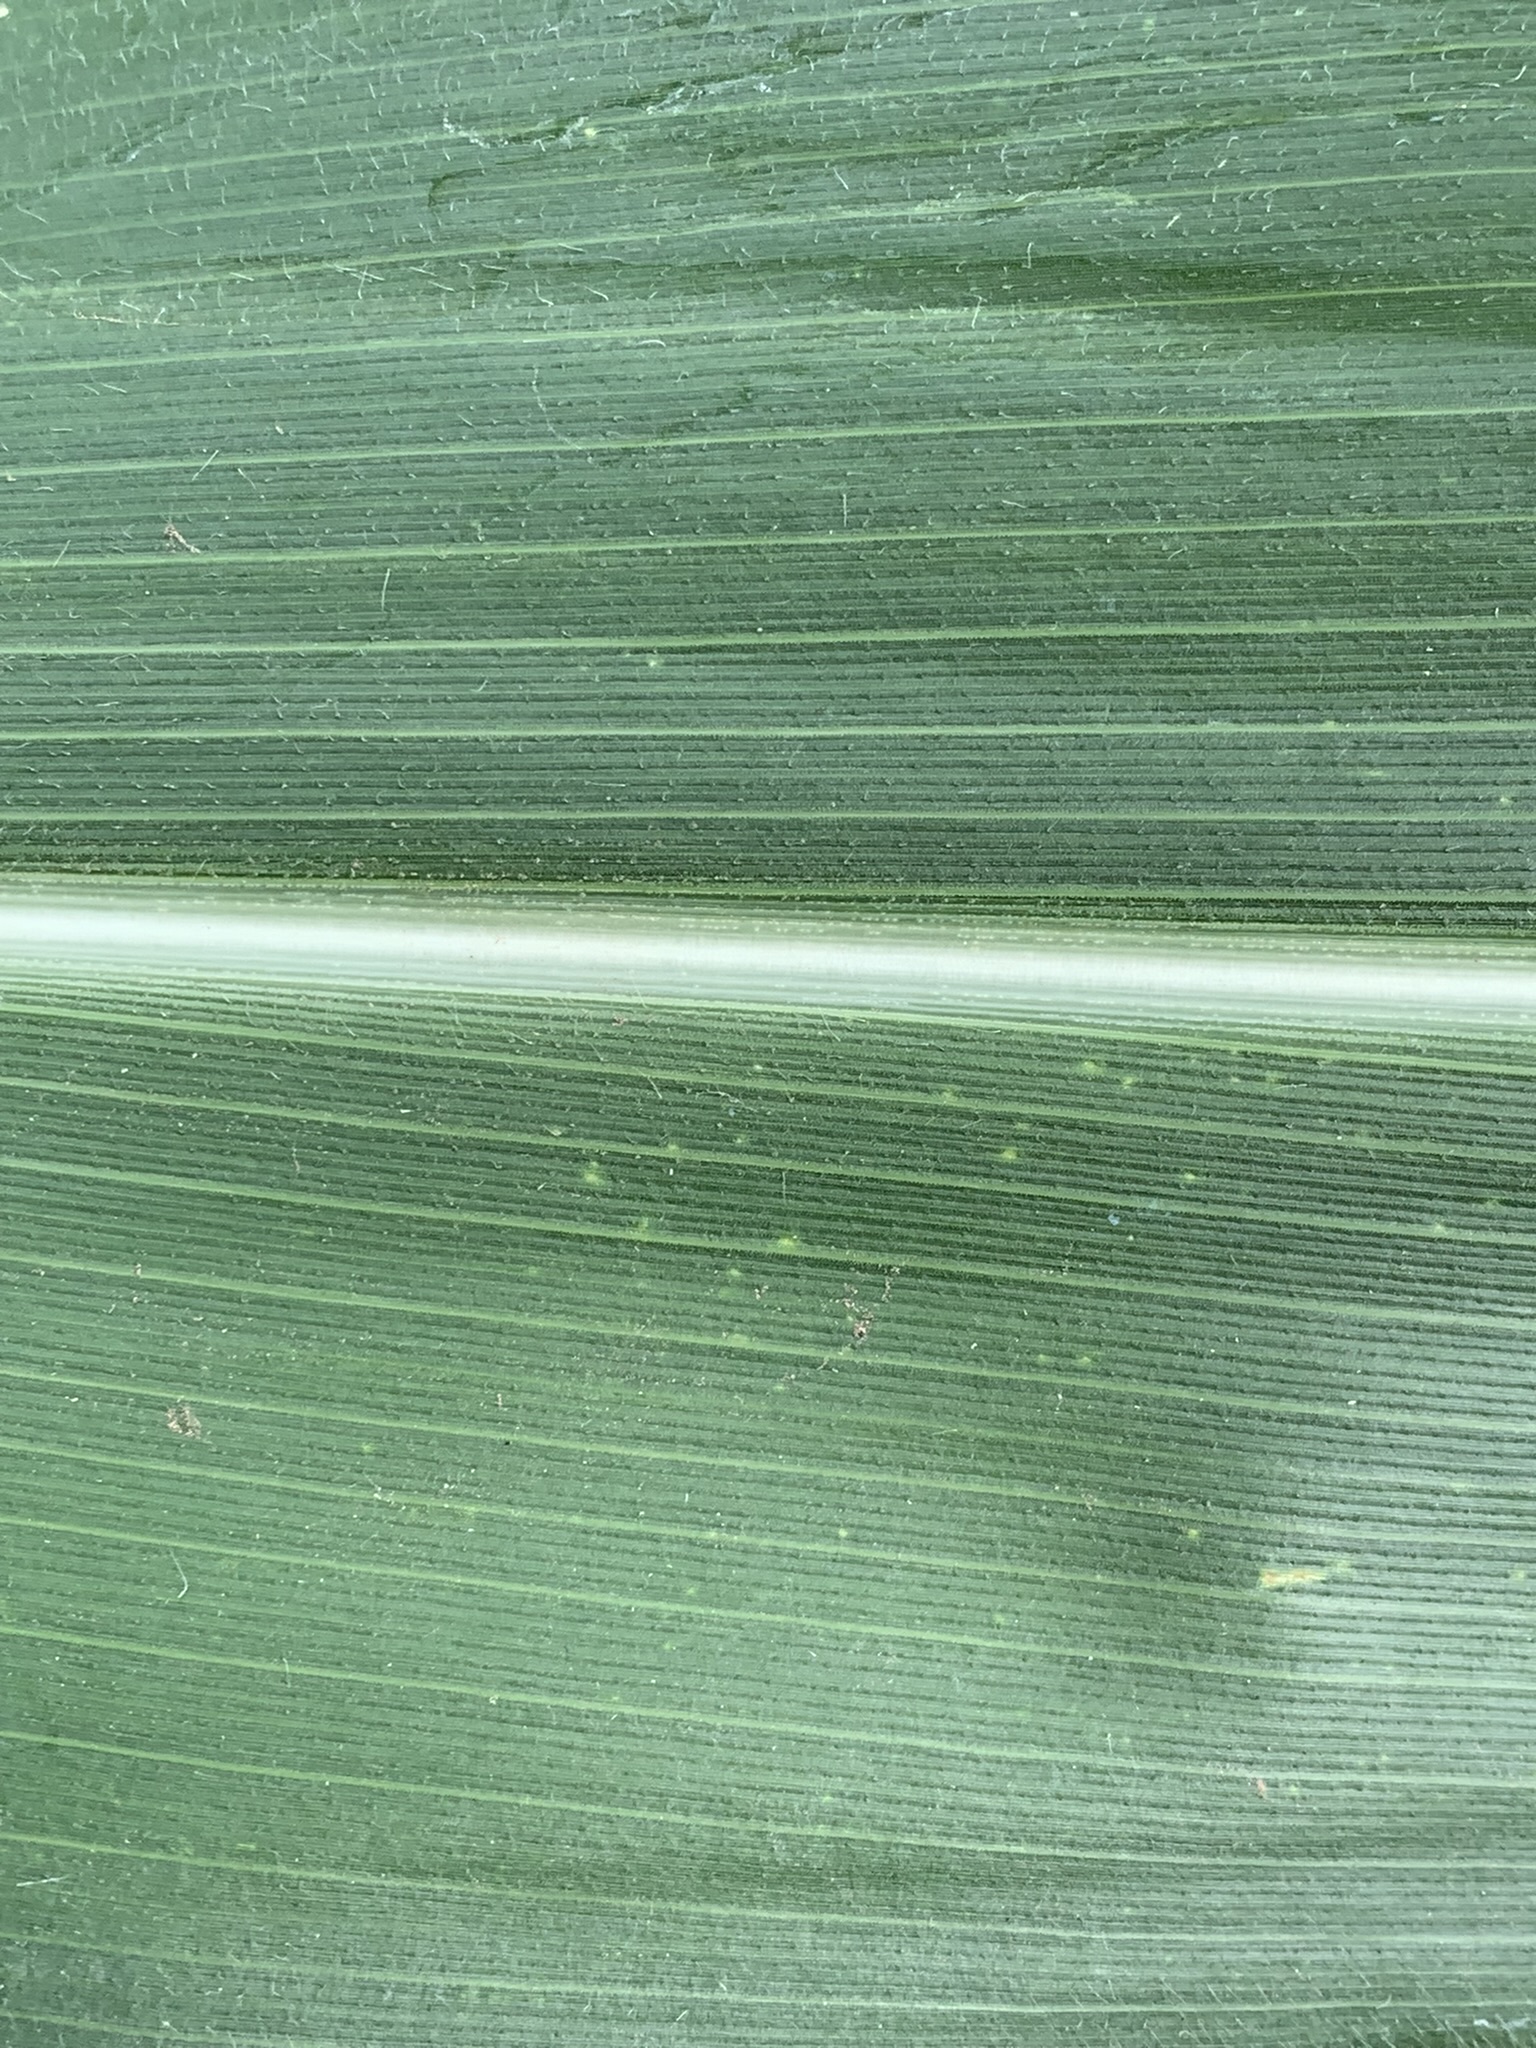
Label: Healthy